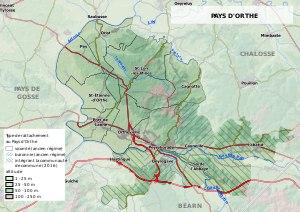
La communauté de communes Pays d'Orthe et Arrigans est une communauté de communes française, située dans le département des Landes, en région Nouvelle-Aquitaine.
Le Pays d'Orthe est un « pays » du département français des Landes. Il correspond au canton de Peyrehorade.